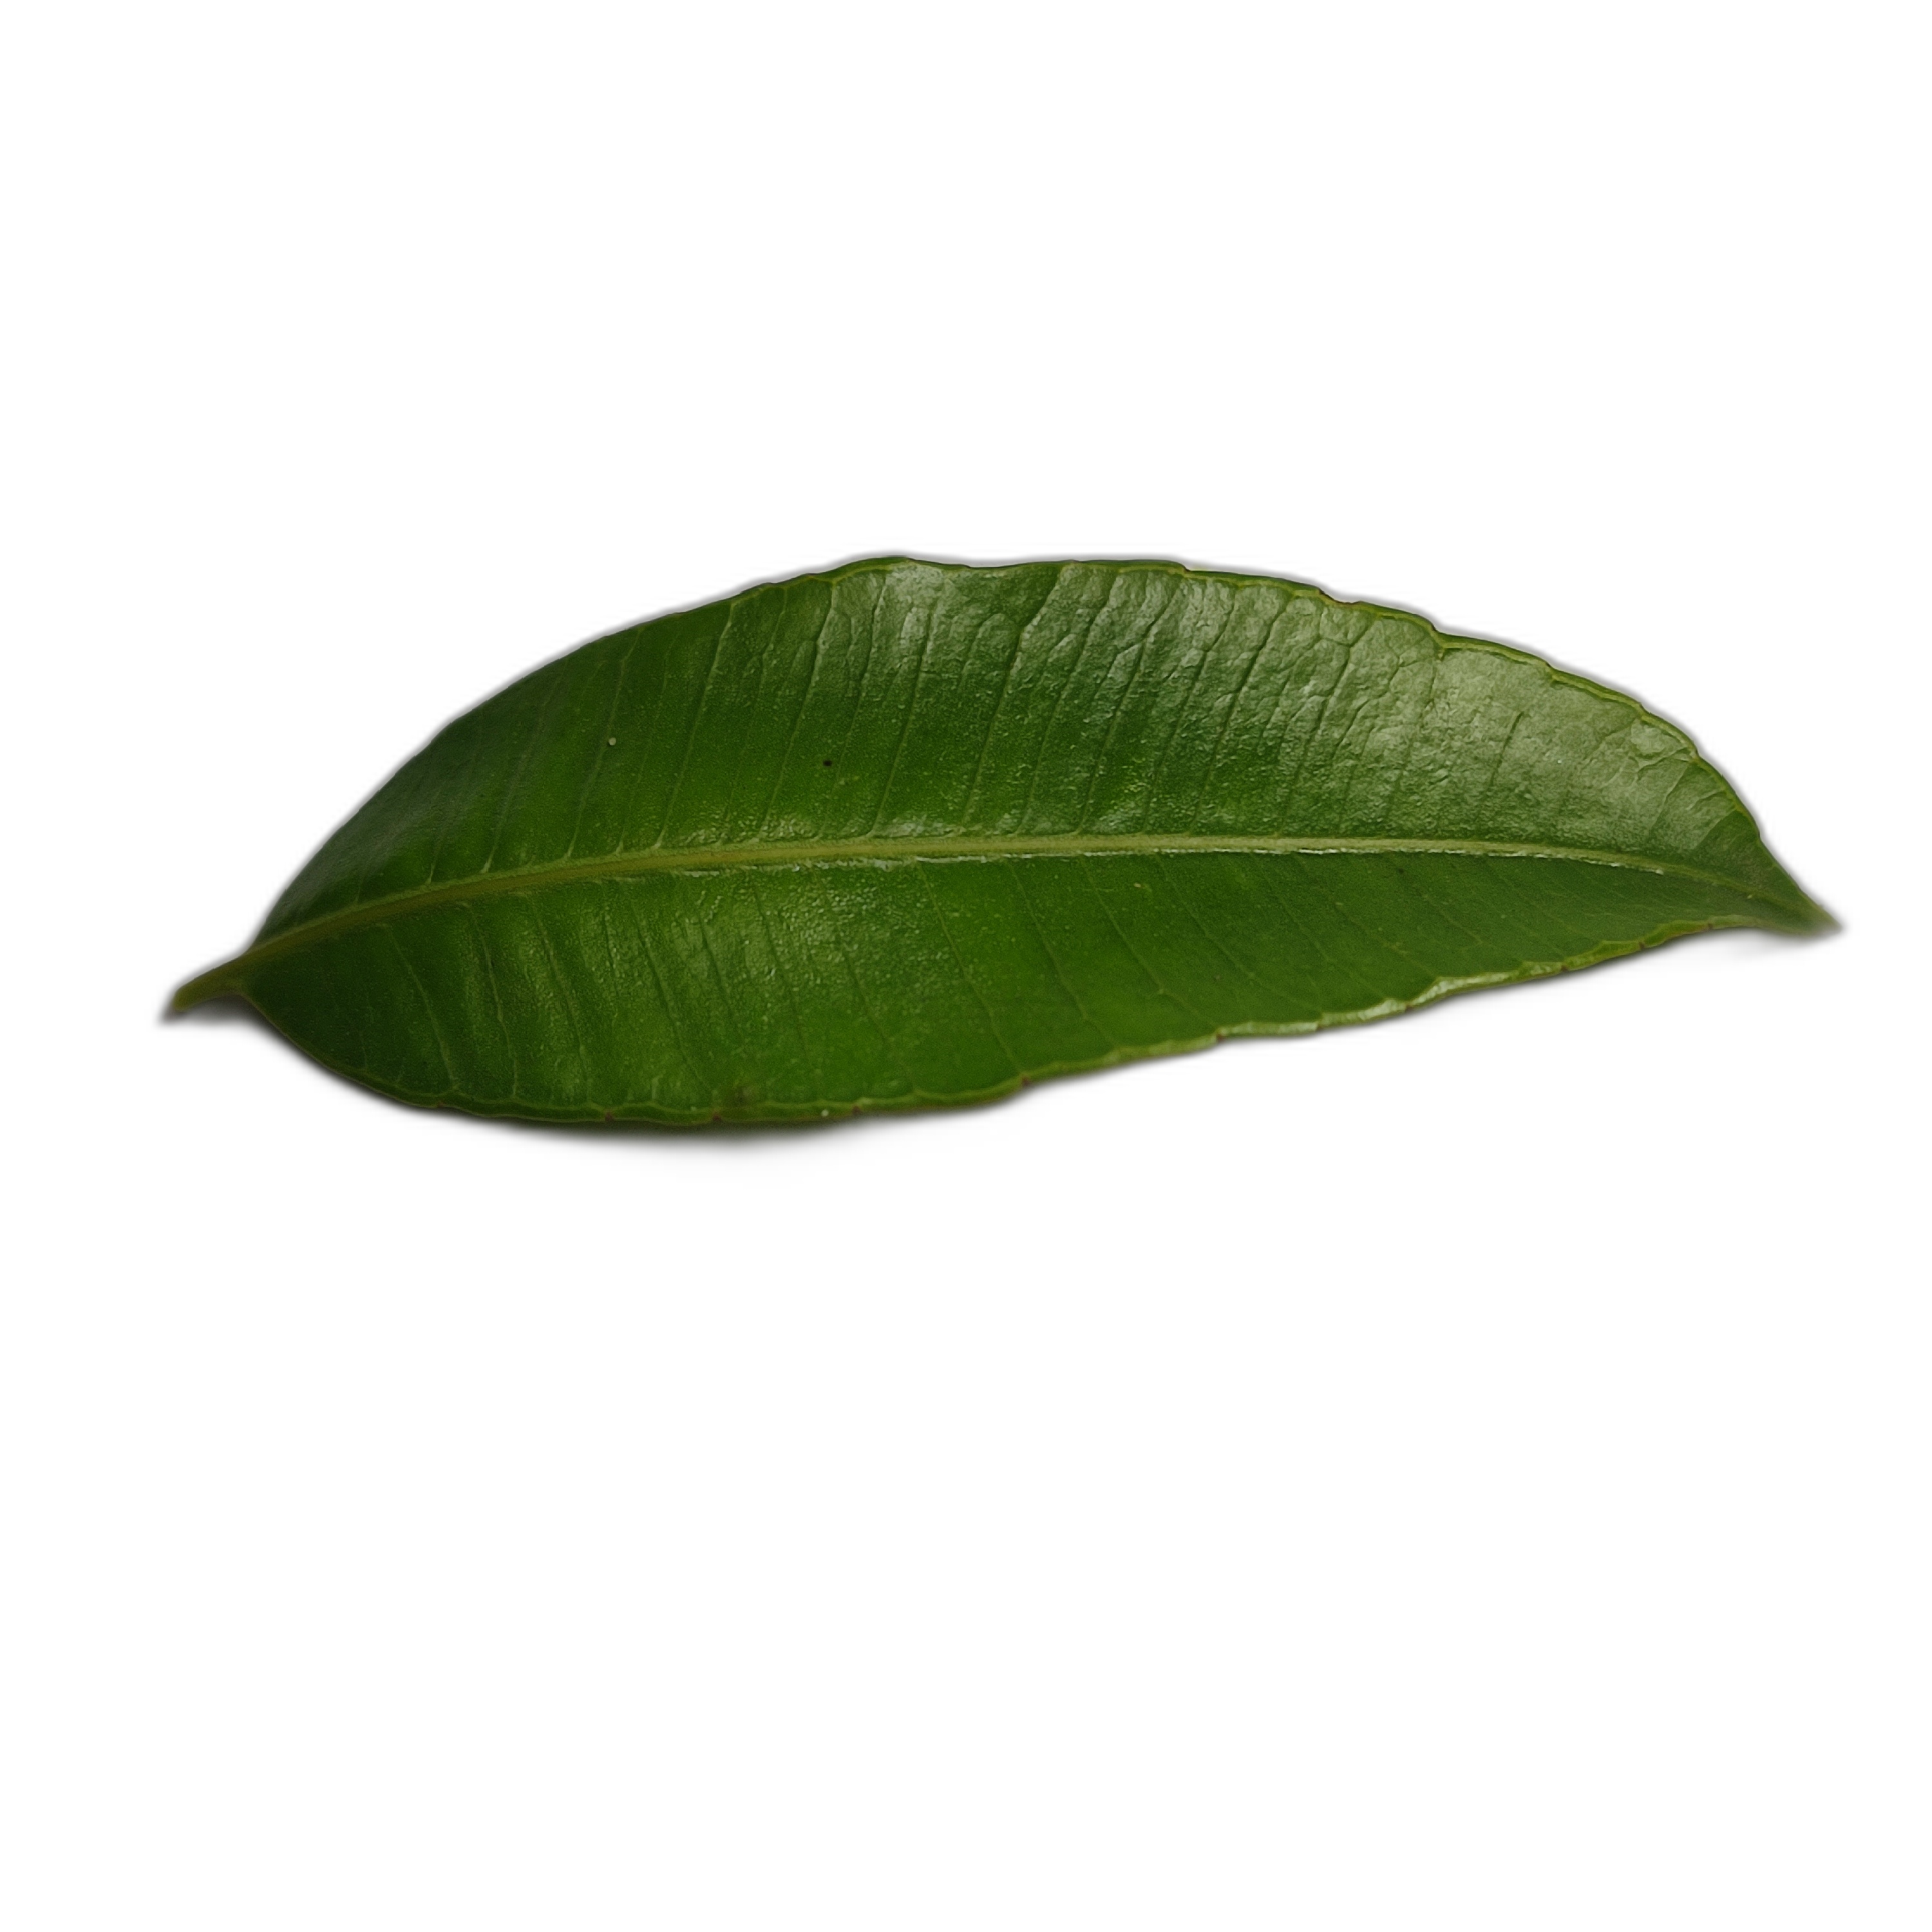
Label: healthy